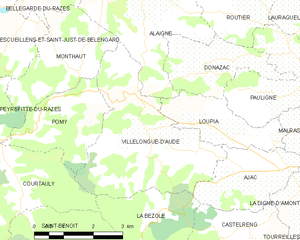
Carte des communes françaises: Villelongue-d'Aude